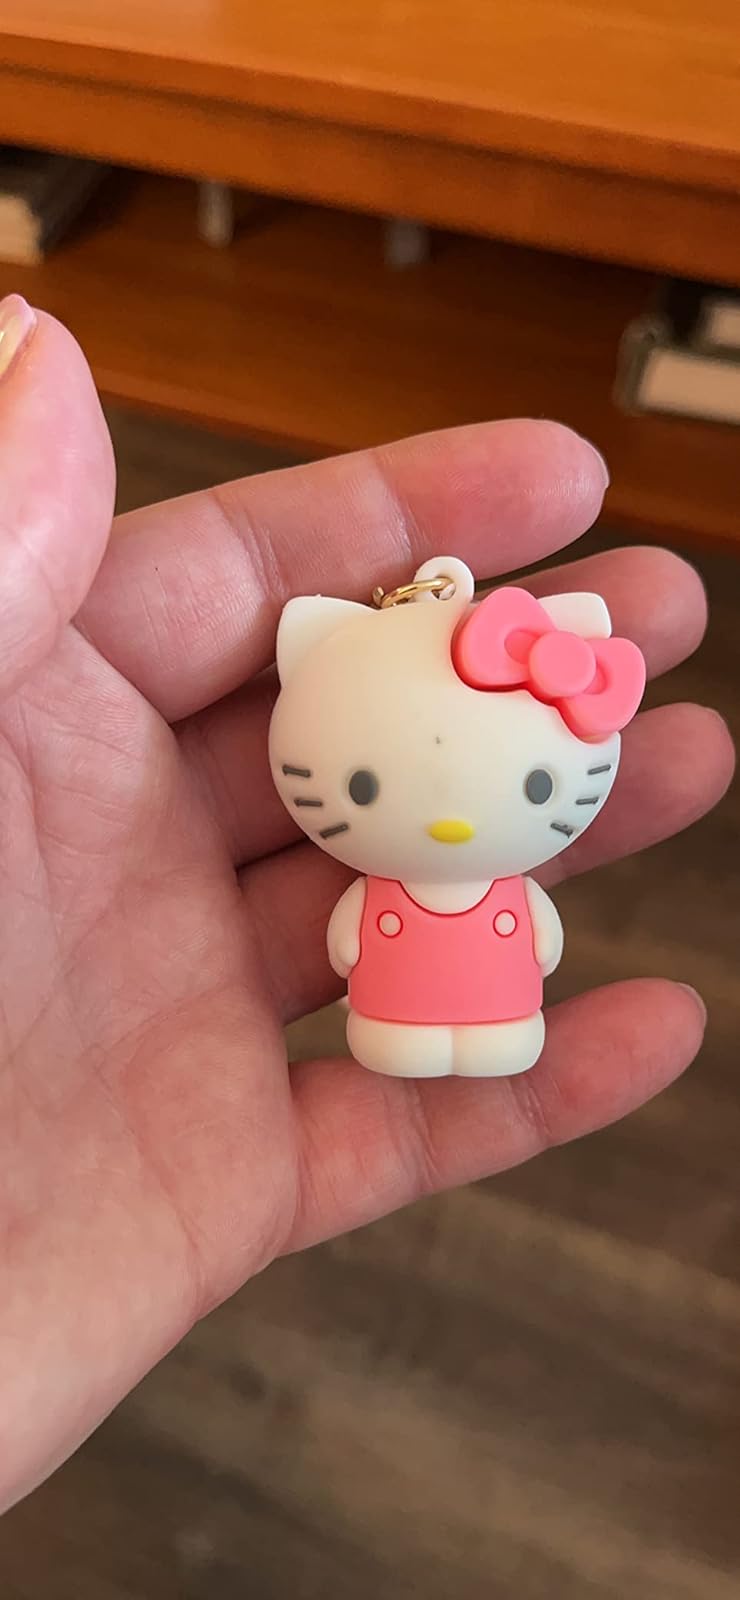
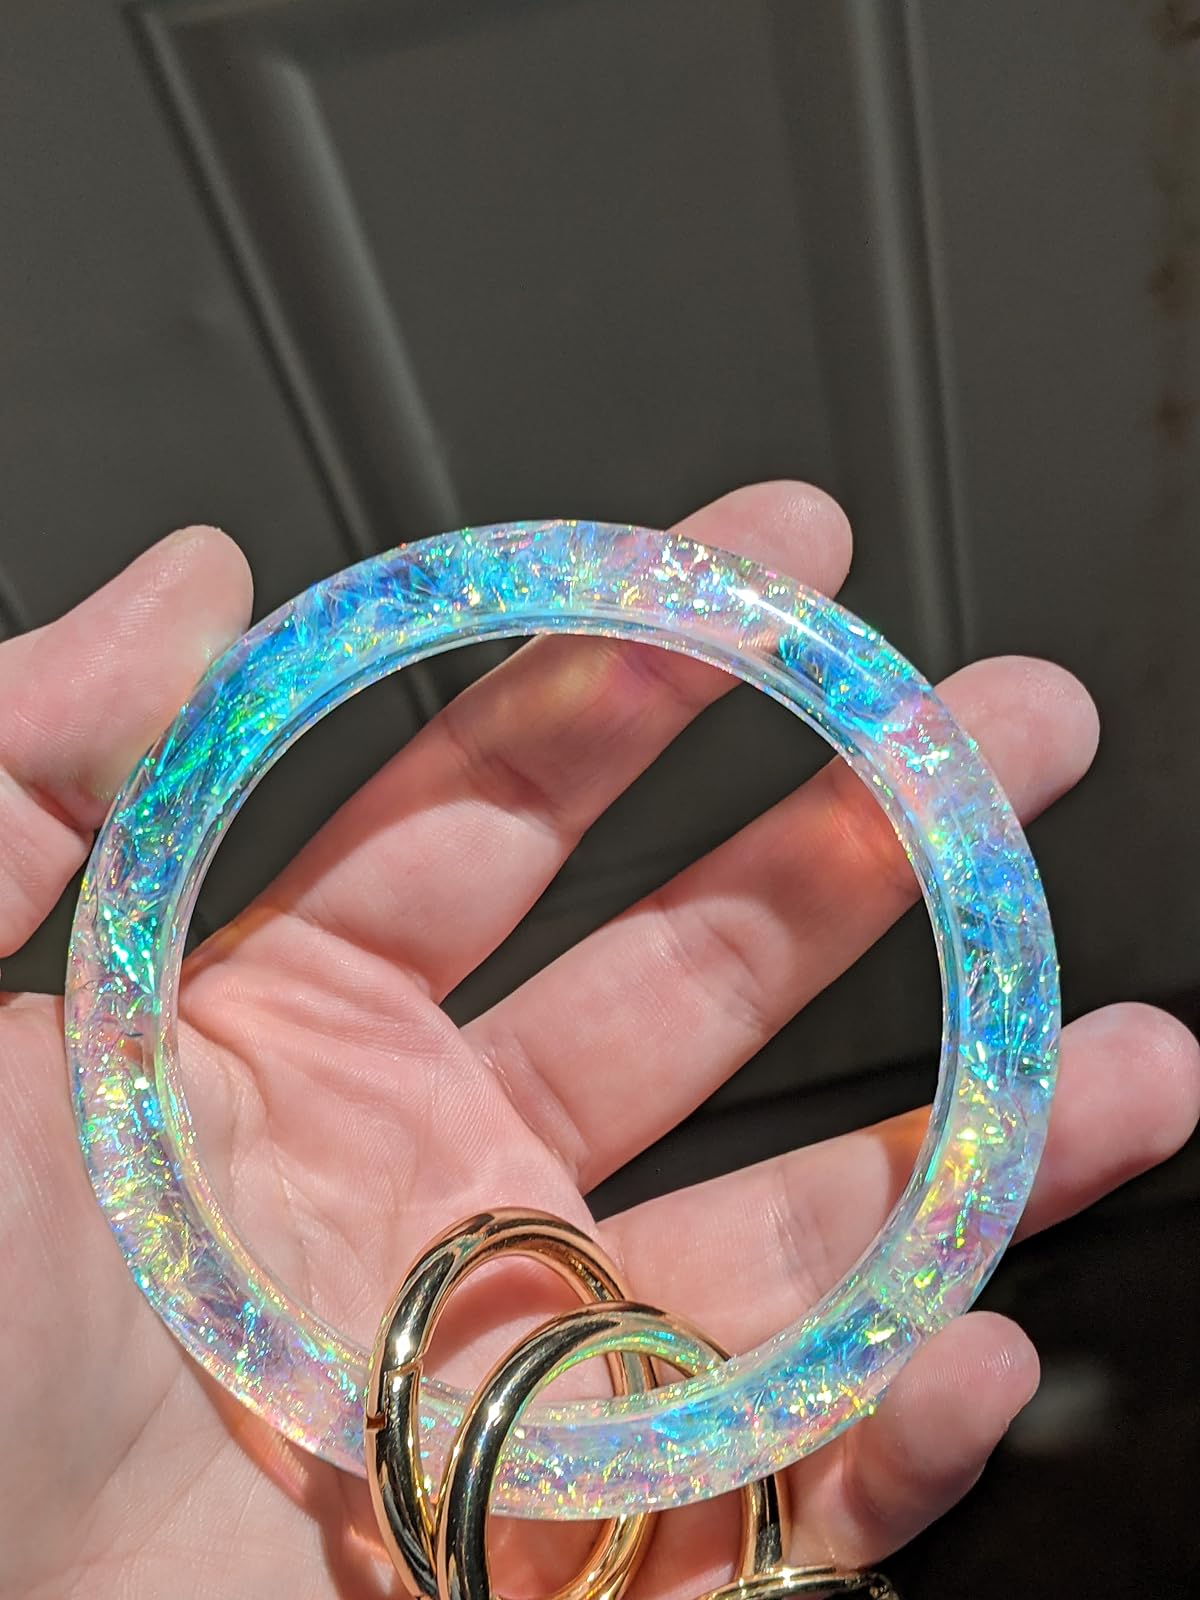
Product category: accessories_keychain
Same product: no